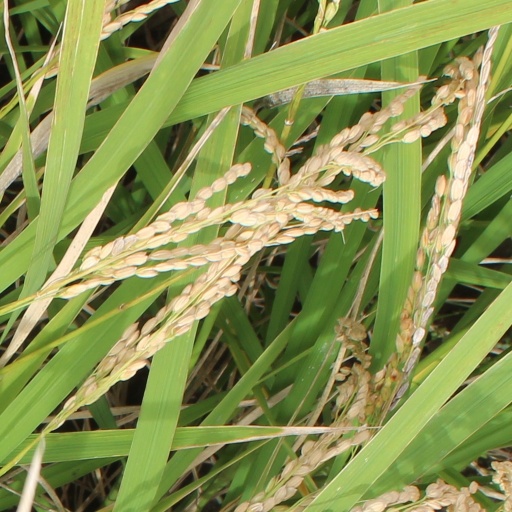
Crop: rice